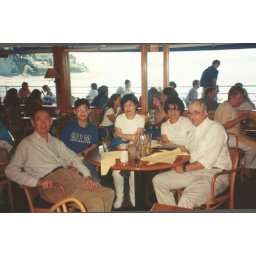
We had a great lunch at Ray's boat house in Seattle. Recommended by the Sheraton concierge